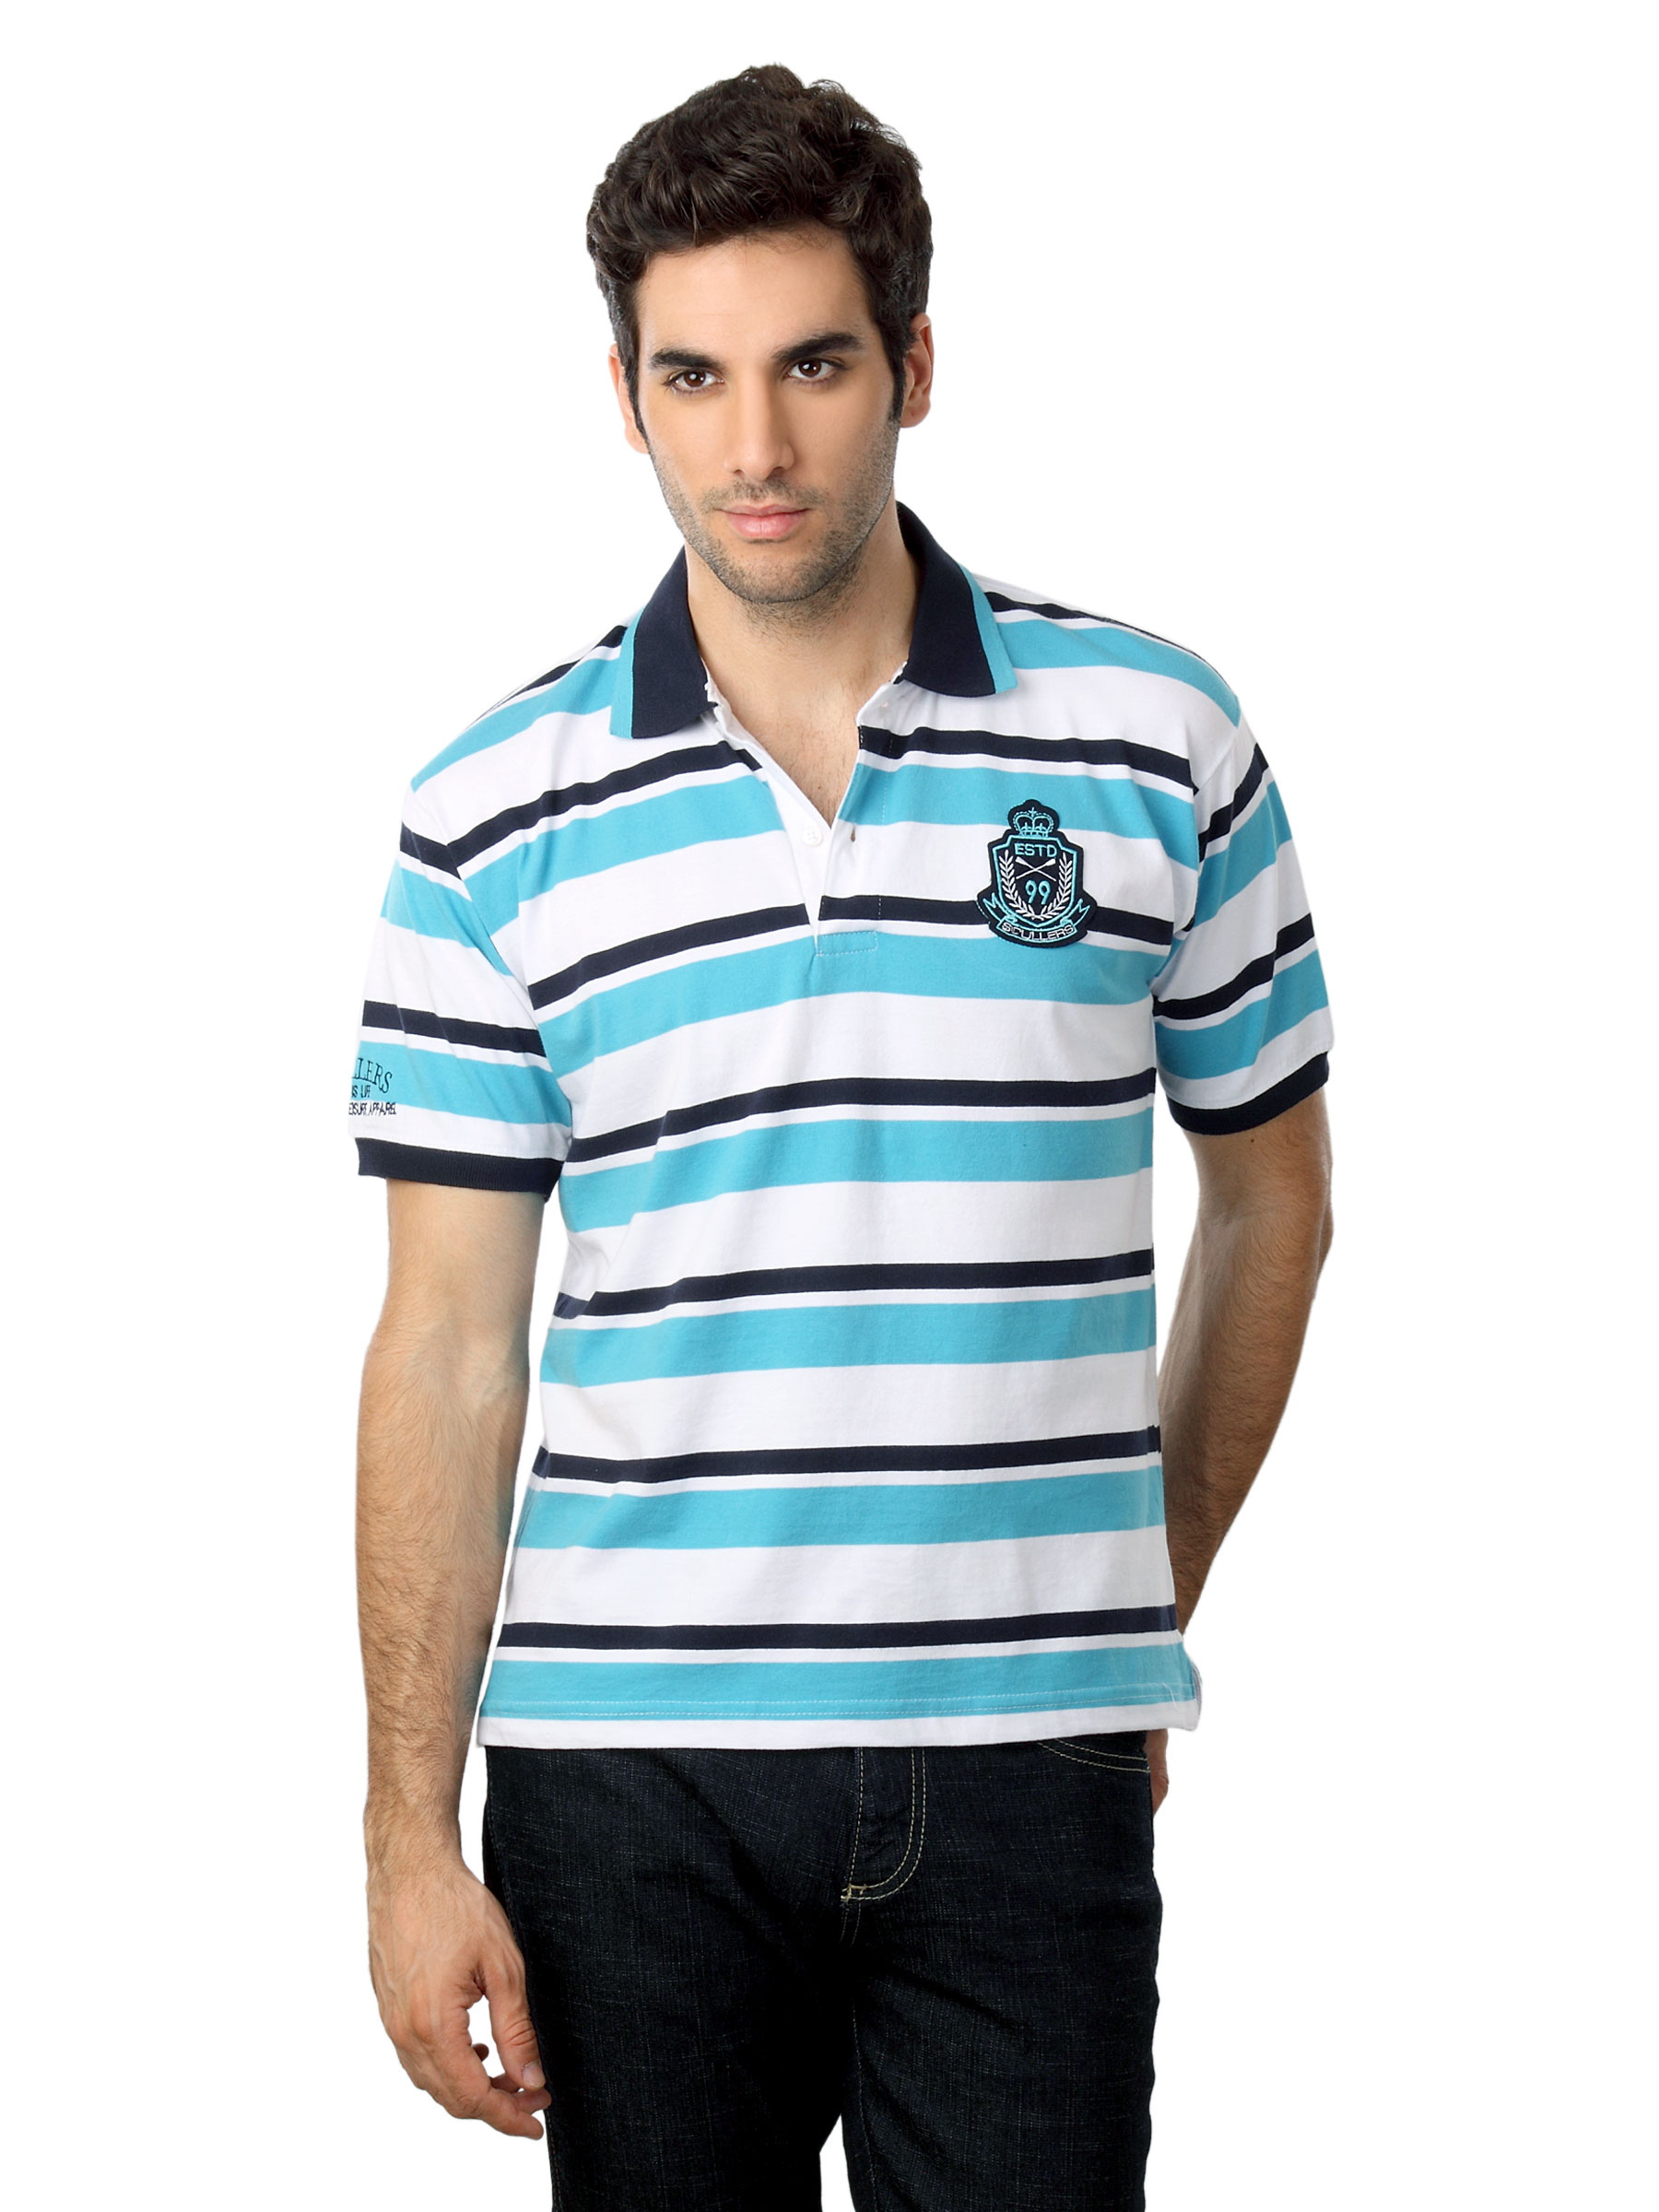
Scullers Men White & Blue T-shirt
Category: Apparel / Topwear / Tshirts
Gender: Men
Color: Blue
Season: Summer 2012
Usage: Casual